Südwind Association

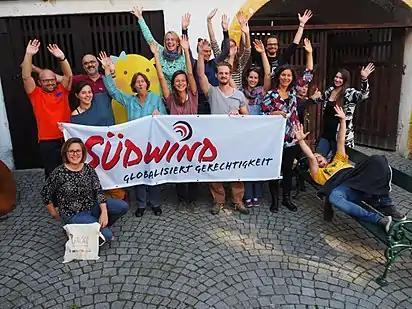
Südwind Activists

The Südwind Association is an Austrian non-profit NGO focusing on education and campaign work in the international development field. The organisation has been active since 1997.